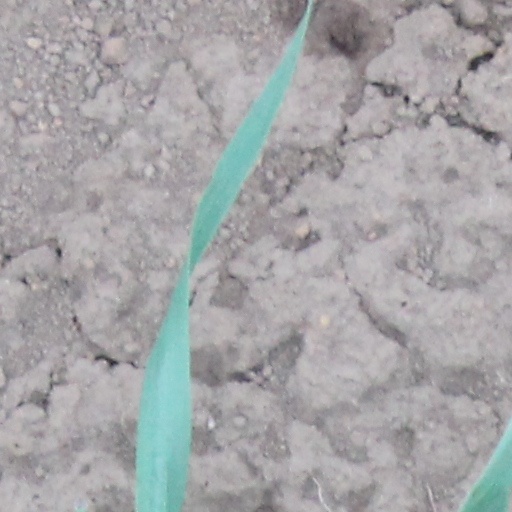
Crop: wheat